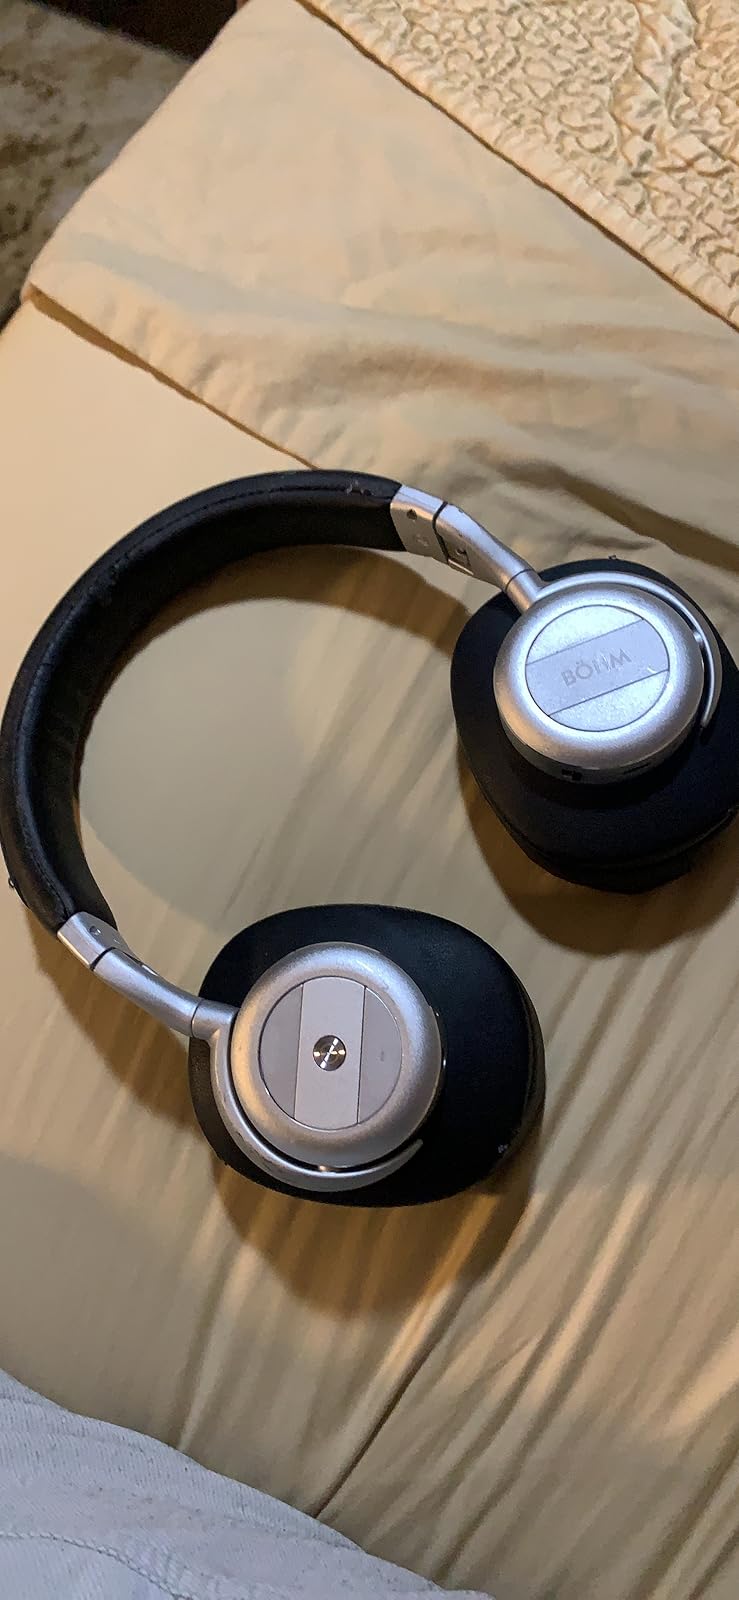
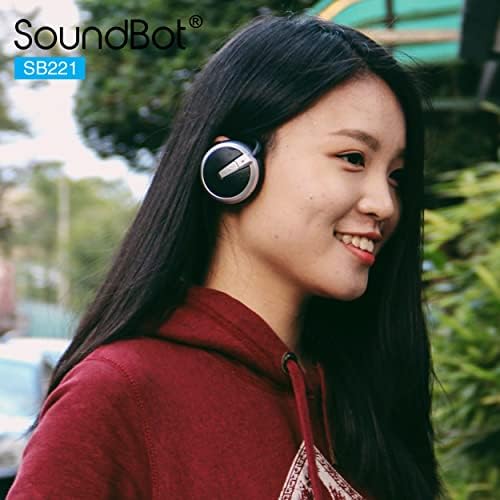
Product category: headphones
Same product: no